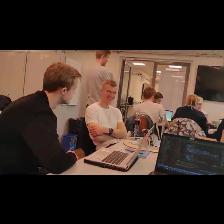
Label: Human